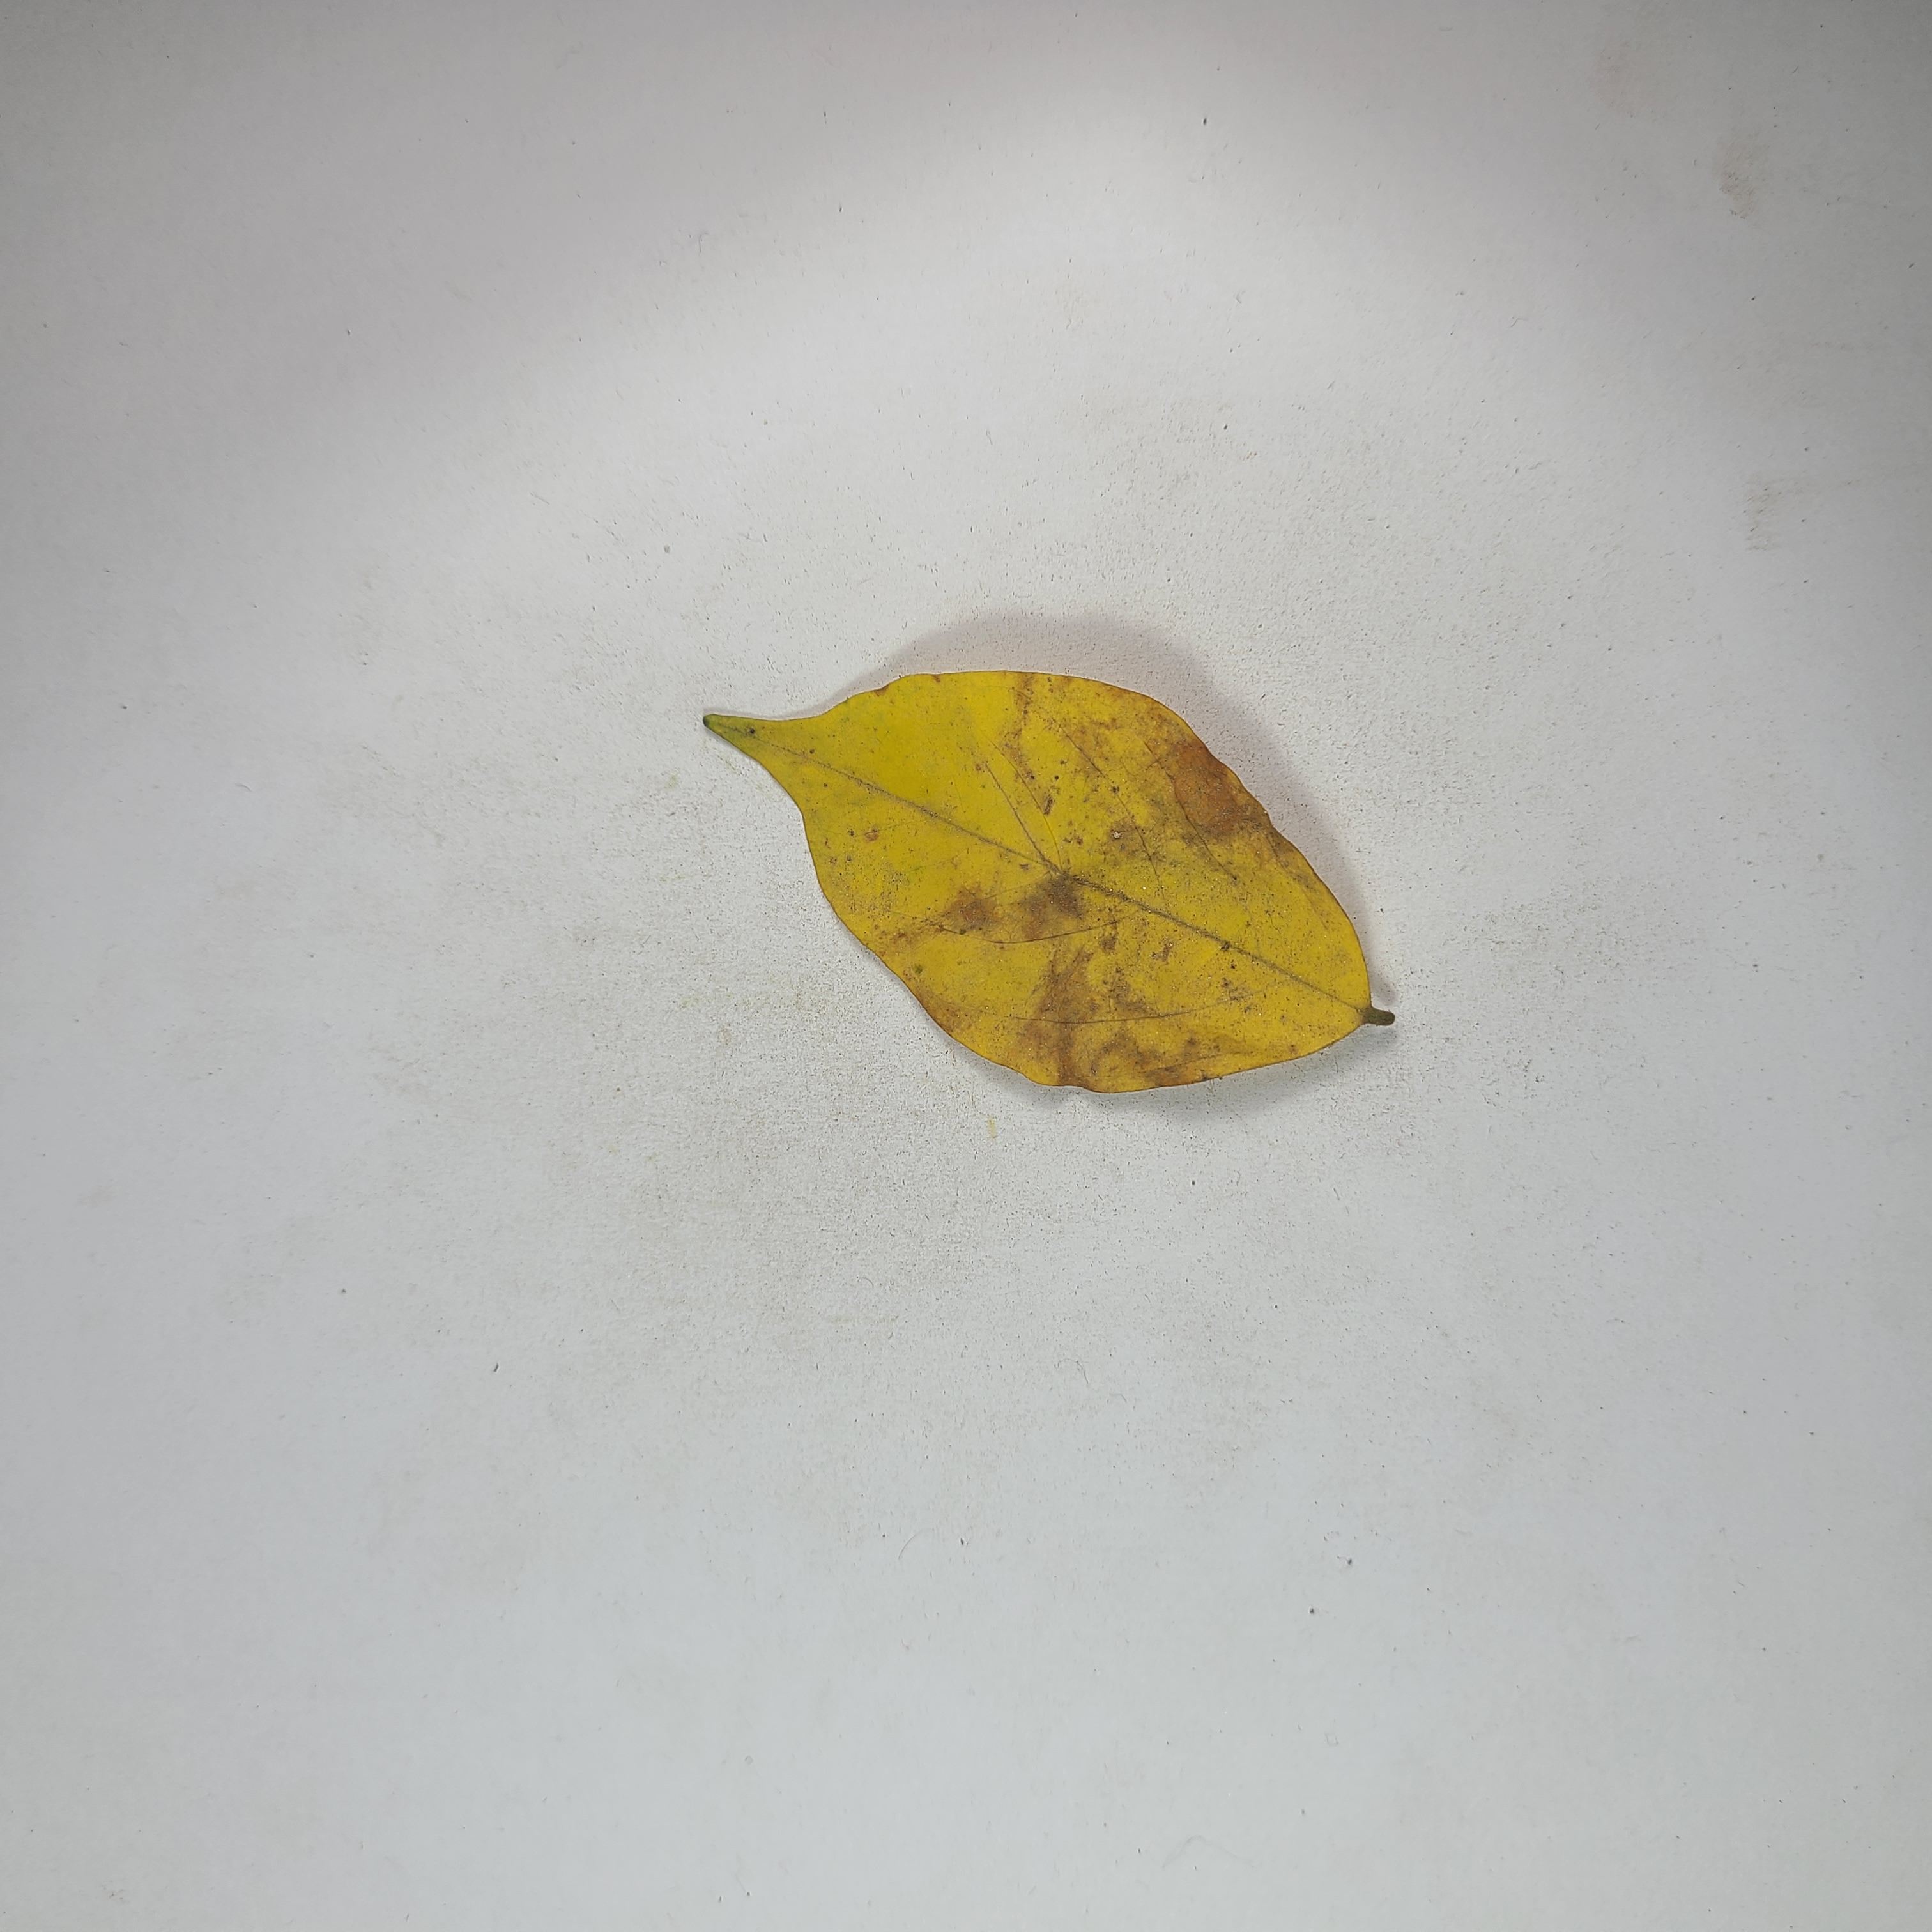
Label: Yellow Leaves